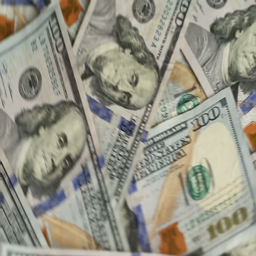
a pile of dollar bills rotating on a platter